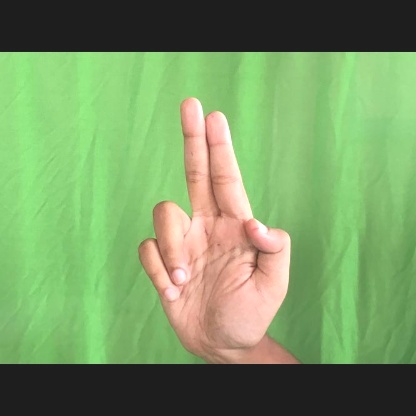
Mudra: Ardhapathaka